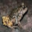
Label: frog